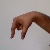
The image shows a hand gesture representing the letter 'Q' in Indian Sign Language.